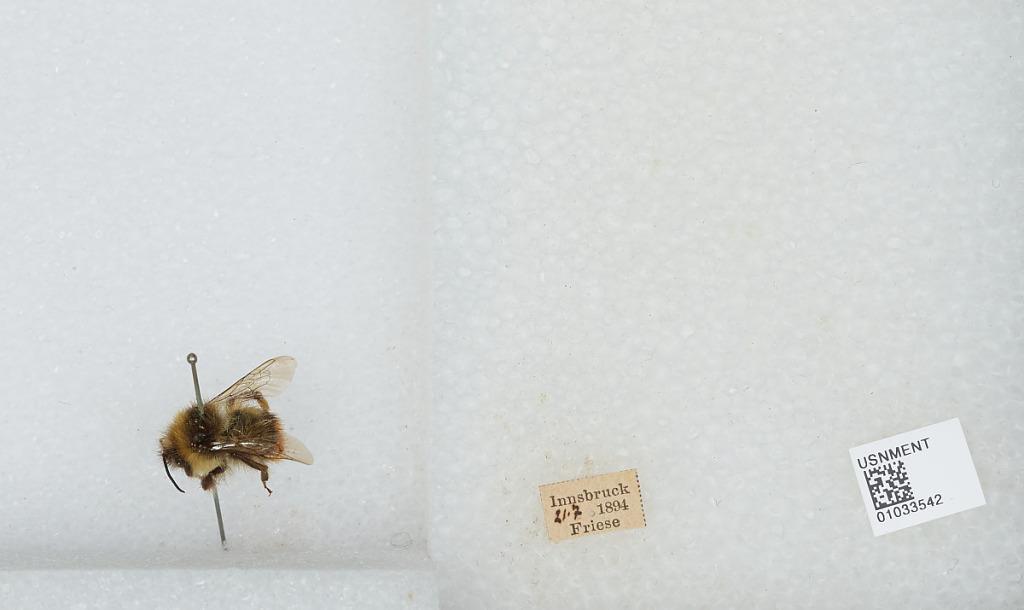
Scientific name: Bombus (Melanobombus) sichelii Radoszkowski
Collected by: Friese
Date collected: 1894-7-21
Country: Austria
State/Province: Tyrol
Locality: Innsbruck
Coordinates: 47.27, 11.38